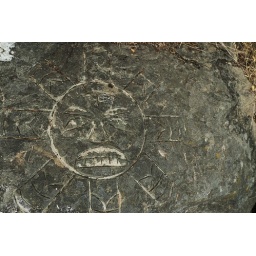
In the rock on a beach by the Crow and Gate, Nanaimo